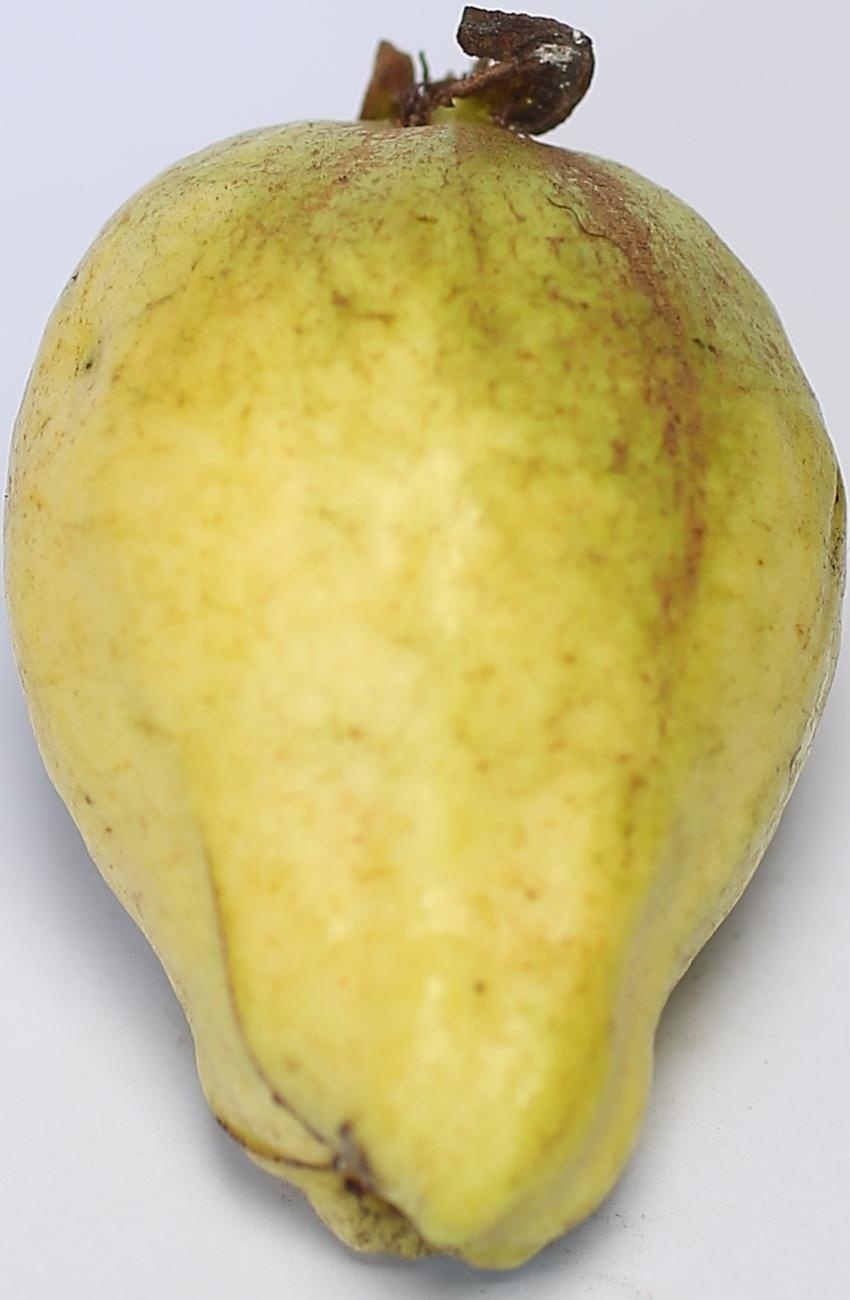
Maturity: mature-green
Variety: thadhrami